Checkered Flag (1994 video game)

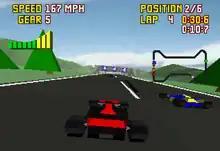
The player vehicle racing against a computer opponent (on the right) in the Green Valley course

"Checkered Flag" is a three-dimensional Formula One racing game, similar to the Atari Lynx title of the same name and "Virtua Racing", where the main goal is to finish a race ahead of other racers controlled by the computer. During gameplay, the player can alternate between six camera views. The player can choose or customize various gameplay options before starting a race, such as the color of the vehicle, weather condition, airfoil setting, types of tires, gear transmission, number of opponents, lap count, and which track to compete on. By entering a cheat code at the options menu, players have access to a night weather condition.